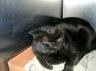
cat